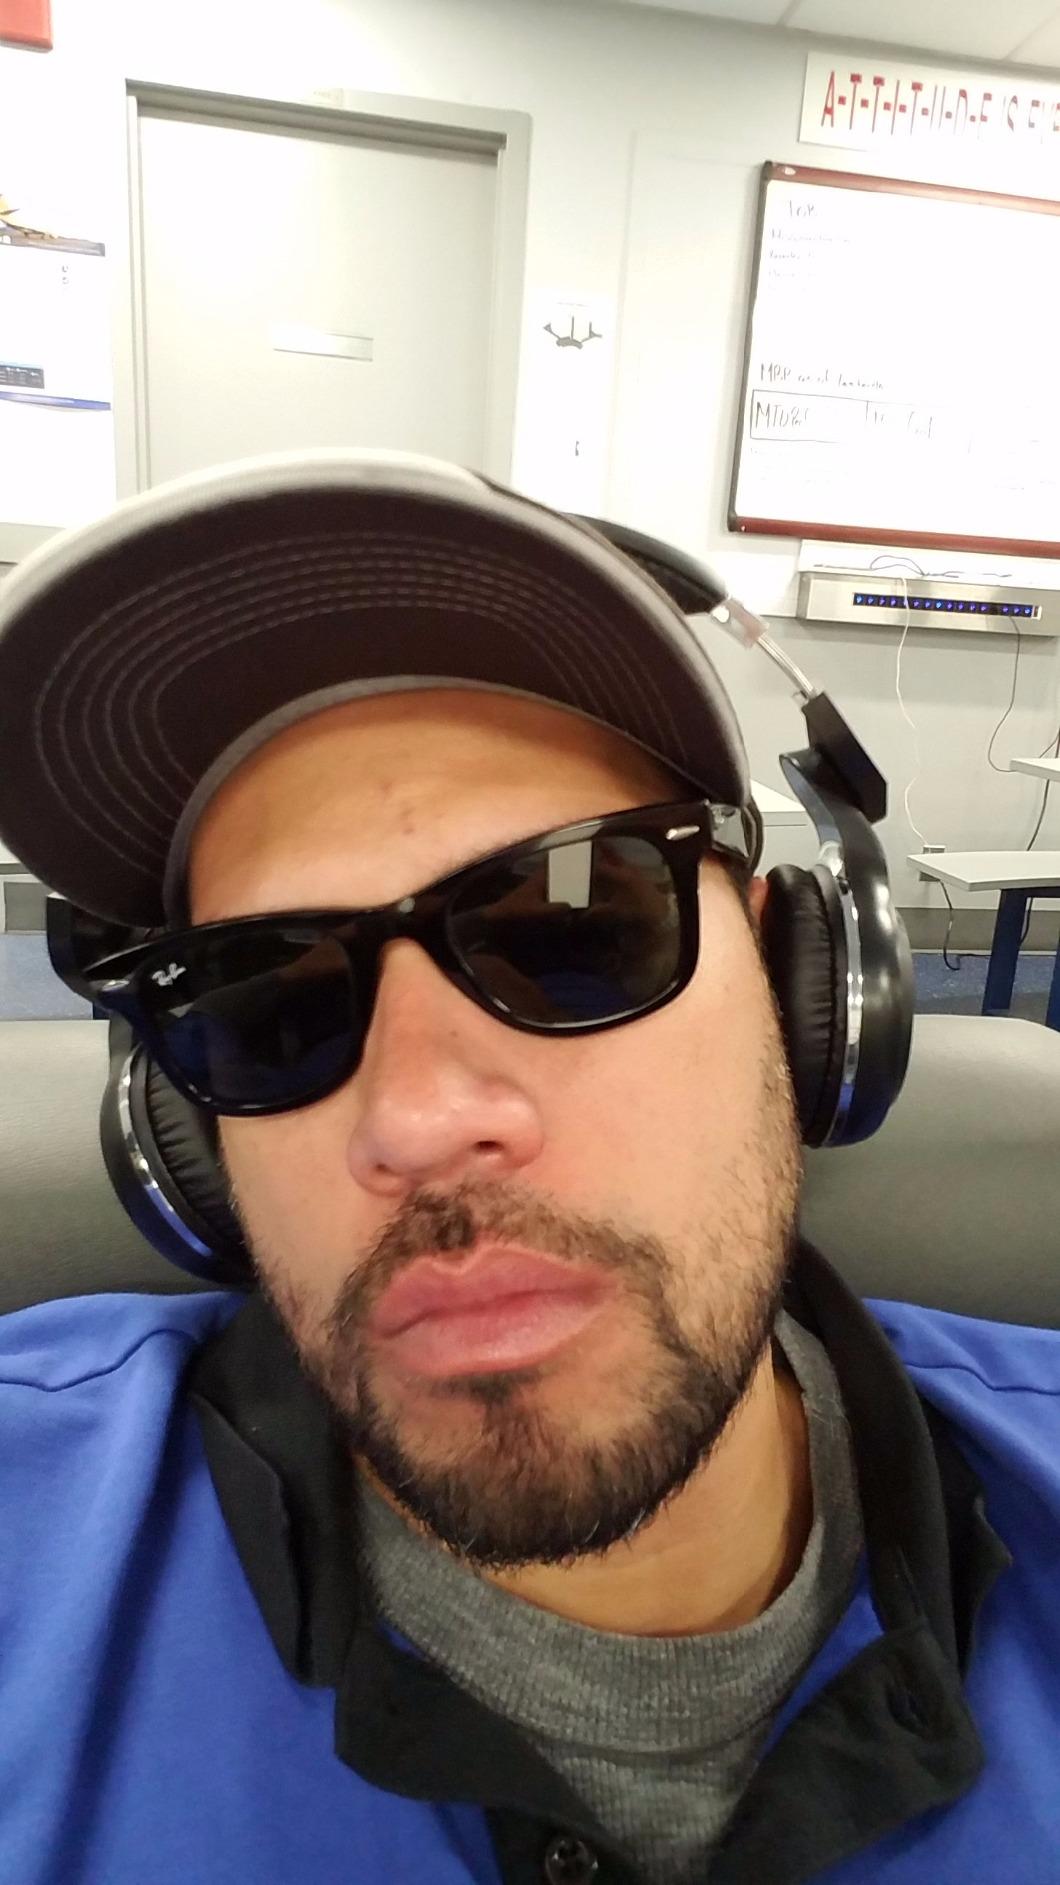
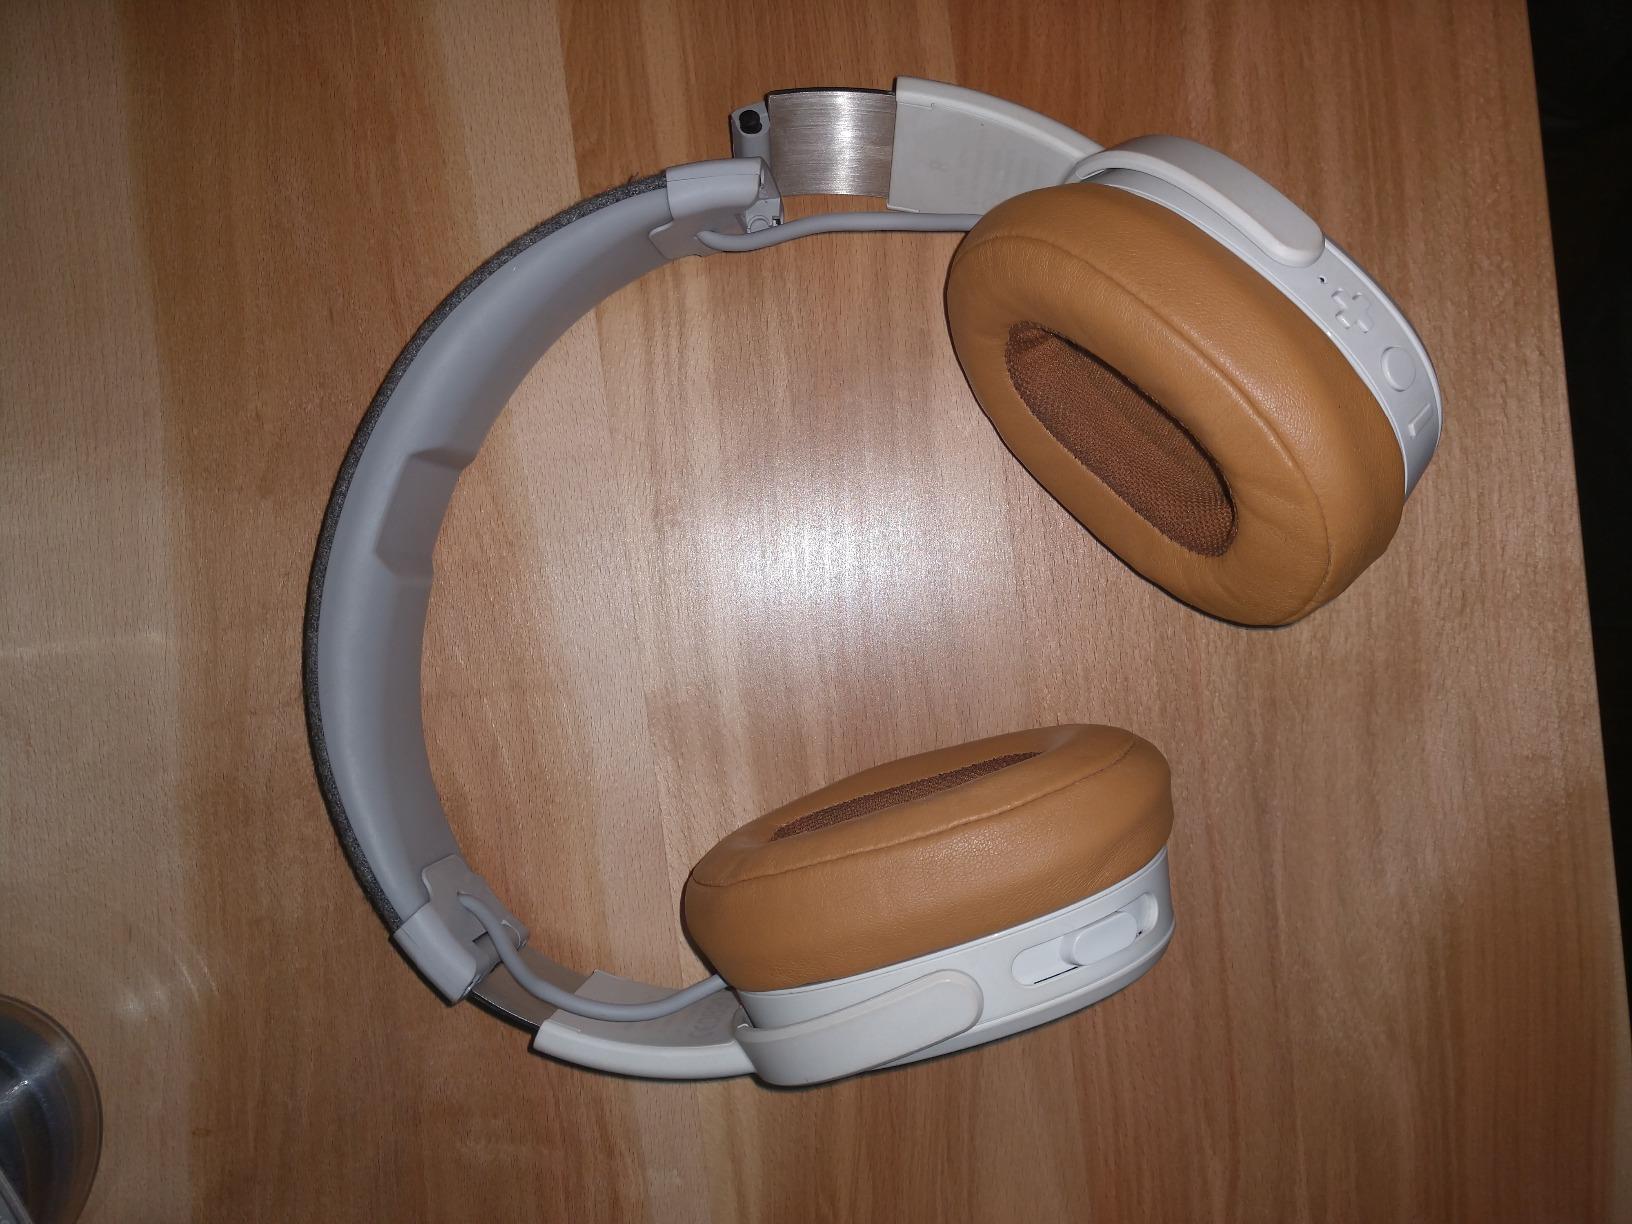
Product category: headphones
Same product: no